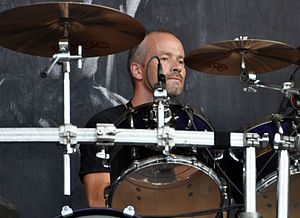
Faust (musiker)
Bård G. "Faust" Eithun er en norsk trommeslager. Han er bedst kendt for sit tidlige arbejde med black metal-bandet Emperor, specielt på ep'en As the Shadows Rise og debutalbummet In the Nightside Eclipse. Han skriver også sangteksterne til andre bands, deriblandt supergruppen Zyklon.